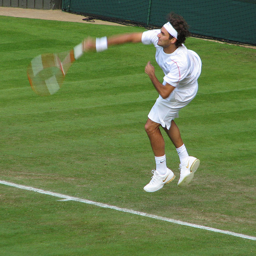
A man swinging a tennis racquet on a tennis court.
A tennis player hitting a ball with his tennis racket on the court
A man hitting a tennis ball during a match
A man is in the middle of hitting a tennis ball.
A man jumps with a racket on a court.